Keiji Muto

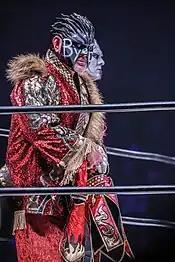
Muto as The Great Muta at The Great Muta Final "Bye-Bye"

Muto, as a member of New Japan Pro-Wrestling, made part-time appearances to All Japan in 2001, fighting Toshiaki Kawada and "Dr. Death" Steve Williams in major singles matches on pay-per-view. 2001 proved to be Muto's year of renewal besides the formation of his BATT unit in New Japan, as he challenged, and defeated Genichiro Tenryu for All Japan's coveted Triple Crown Heavyweight Championship on June 8. In Muto's first title defense on July 14, Steve Williams lost to Muto for the Triple Crown Heavyweight Championship in a pay-per-view main event, where it ended in an altercation. After leaving the backstage area Williams would then going on a huge swearing tirade, where he kicked a trash can, was about to cry in tears, and then throwing his arm-pads to the ground while swearing again. Such scenes never happened in the traditional All Japan and was characteristic to the "crash TV" style of Vince Russo's writing. This would ultimately lead Muto to a grudge feud with Williams into 2002.